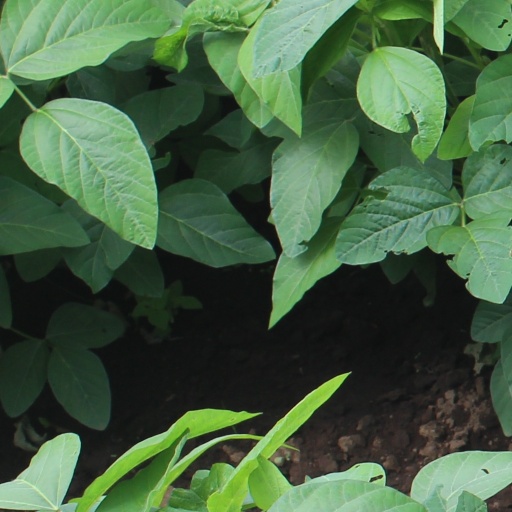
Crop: soybean